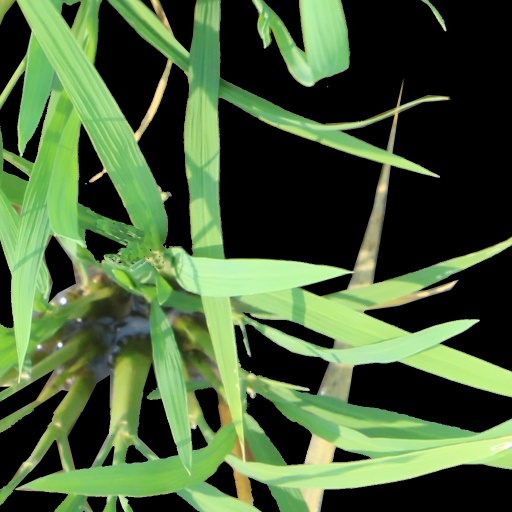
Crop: rice